Jublains archeological site

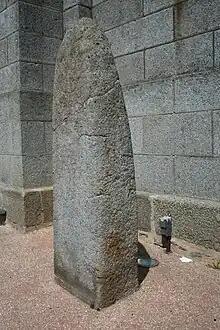
Gaulish stele discovered against a wall of the church in 1878 and reinstalled on its base.

Jublains has been inhabited since at least the La Tène culture in the Iron Age, although the archaeological record confirms that it was hardly urban at that time. The site isn't far from the Oppidum of Moulay, which has a 135-hectare enclosure with double ramparts. A votive collection of swords from the period was discovered in a 19th-century excavation of the temple, and another at the end of the 1970s discovered Armorican-type pottery with fingerprint motifs. A monolith was also discovered when the village church was rebuilt in 1877, which may date from the Iron Age. Another stone was unearthed in the cavea of the theatre. A Gaulish enclosure came to light in the excavations of the 1970s, containing materials believed to have been related to coin manufacturing. Gold staters were also discovered.